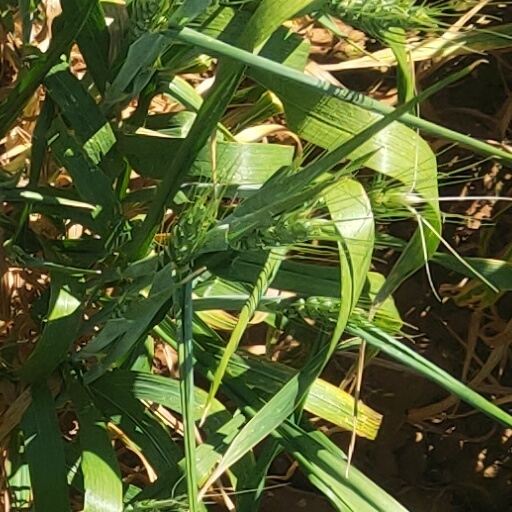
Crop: wheat